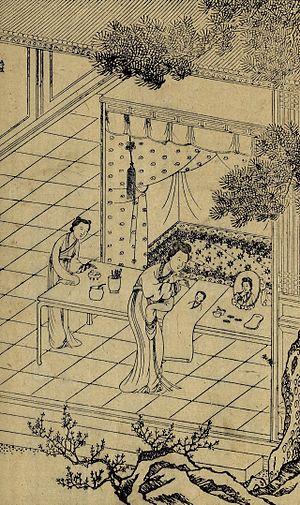
Le Pavillon aux pivoines, ou Mudan ting, est une pièce de Tang Xianzu datant de 1598, en cinquante-cinq scènes, appartenant au genre chuanqi.
La littérature de la dynastie Ming se caractérise par un fort renouvellement de la littérature de divertissement en chinois vernaculaire, théâtre, conte, nouvelle et roman, tandis que les genres anciennement pratiqués se sclérosent.